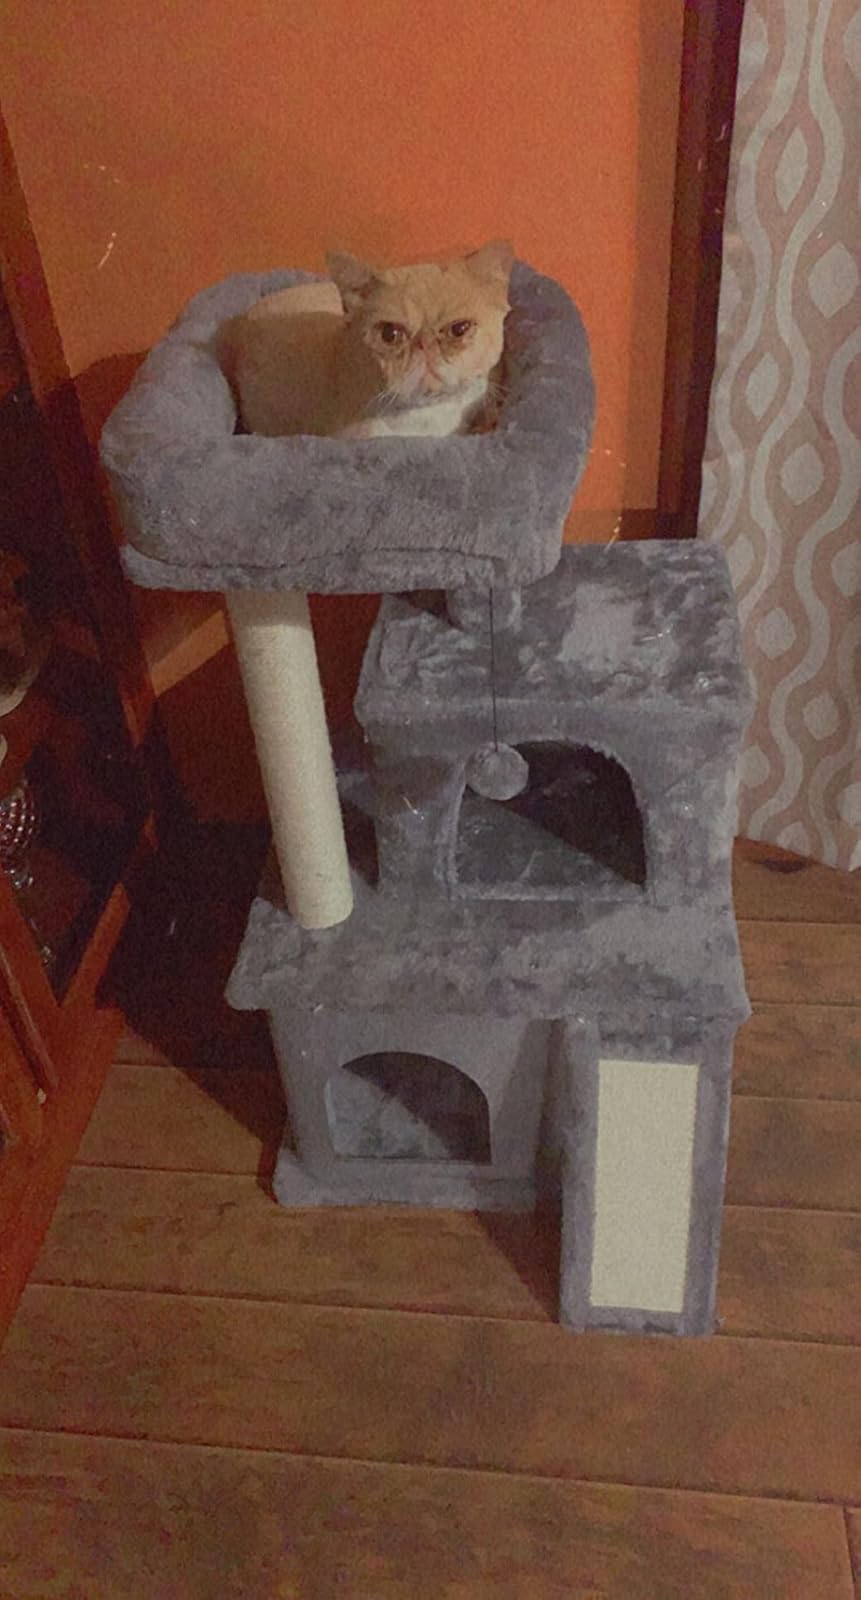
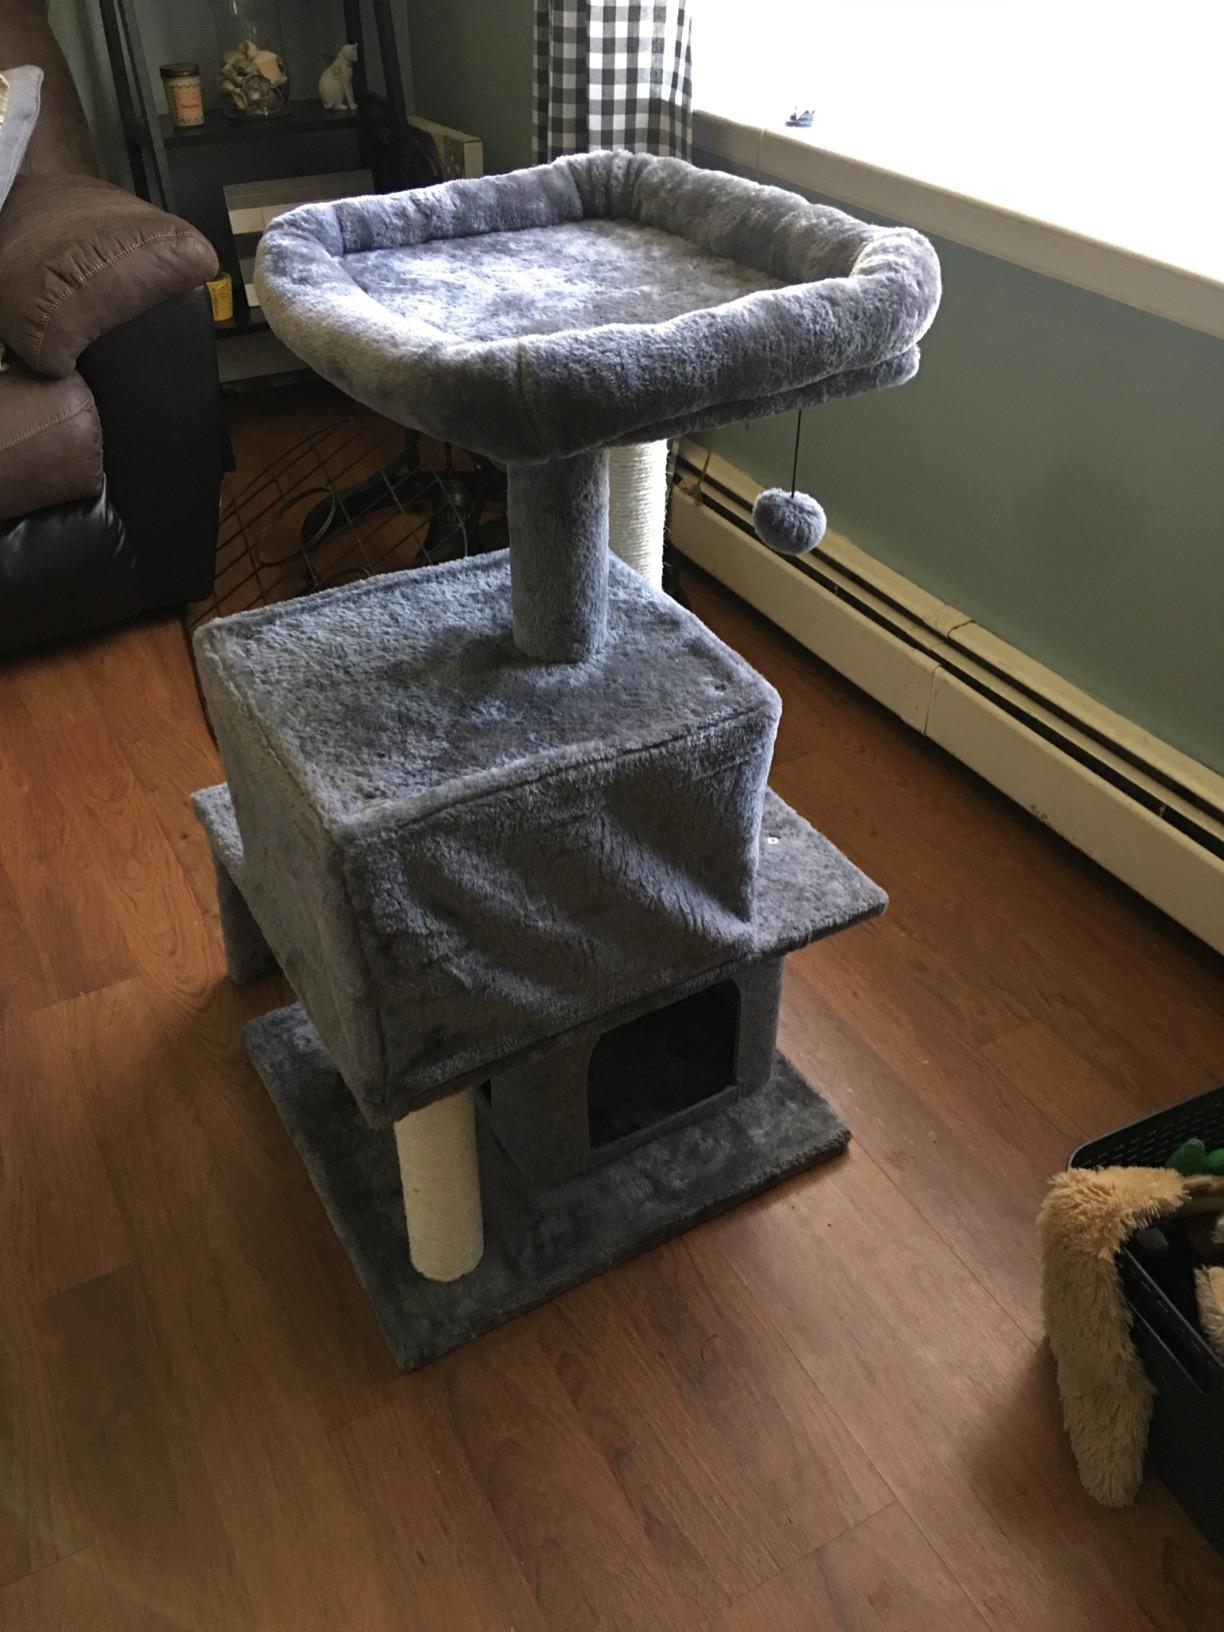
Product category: items_cat tree
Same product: yes